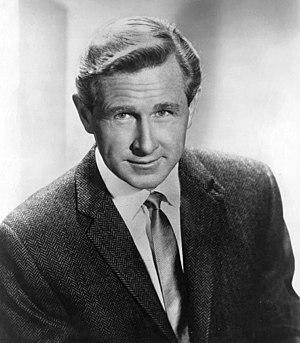
Seinfeld est une série télévisée humoristique américaine en 180 épisodes de 23 minutes créée par Jerry Seinfeld et Larry David et diffusée du 5 juillet 1989 au 14 mai 1998 sur le réseau NBC.
Lloyd Bridges est un acteur américain, né le 15 janvier 1913 à San Leandro et mort le 10 mars 1998 à Los Angeles.